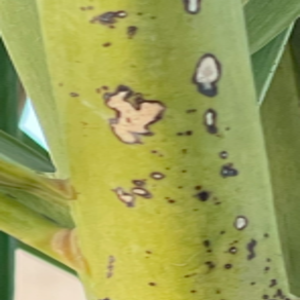
Label: Black Scorch